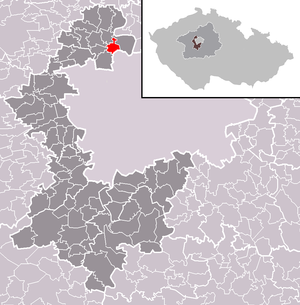
Únětice est une commune du district de Prague-Ouest, dans la région de Bohême-Centrale, en République tchèque. Sa population s'élevait à 804 habitants en 2020.